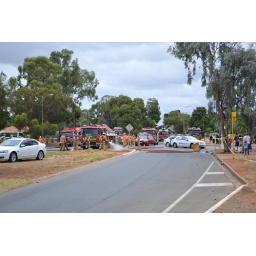
A view down the road showing some of the appliances that responded to a 3rd alarm fire in a roof space